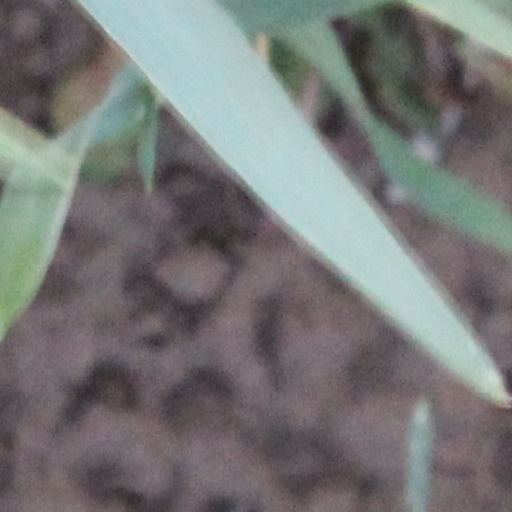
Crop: wheat